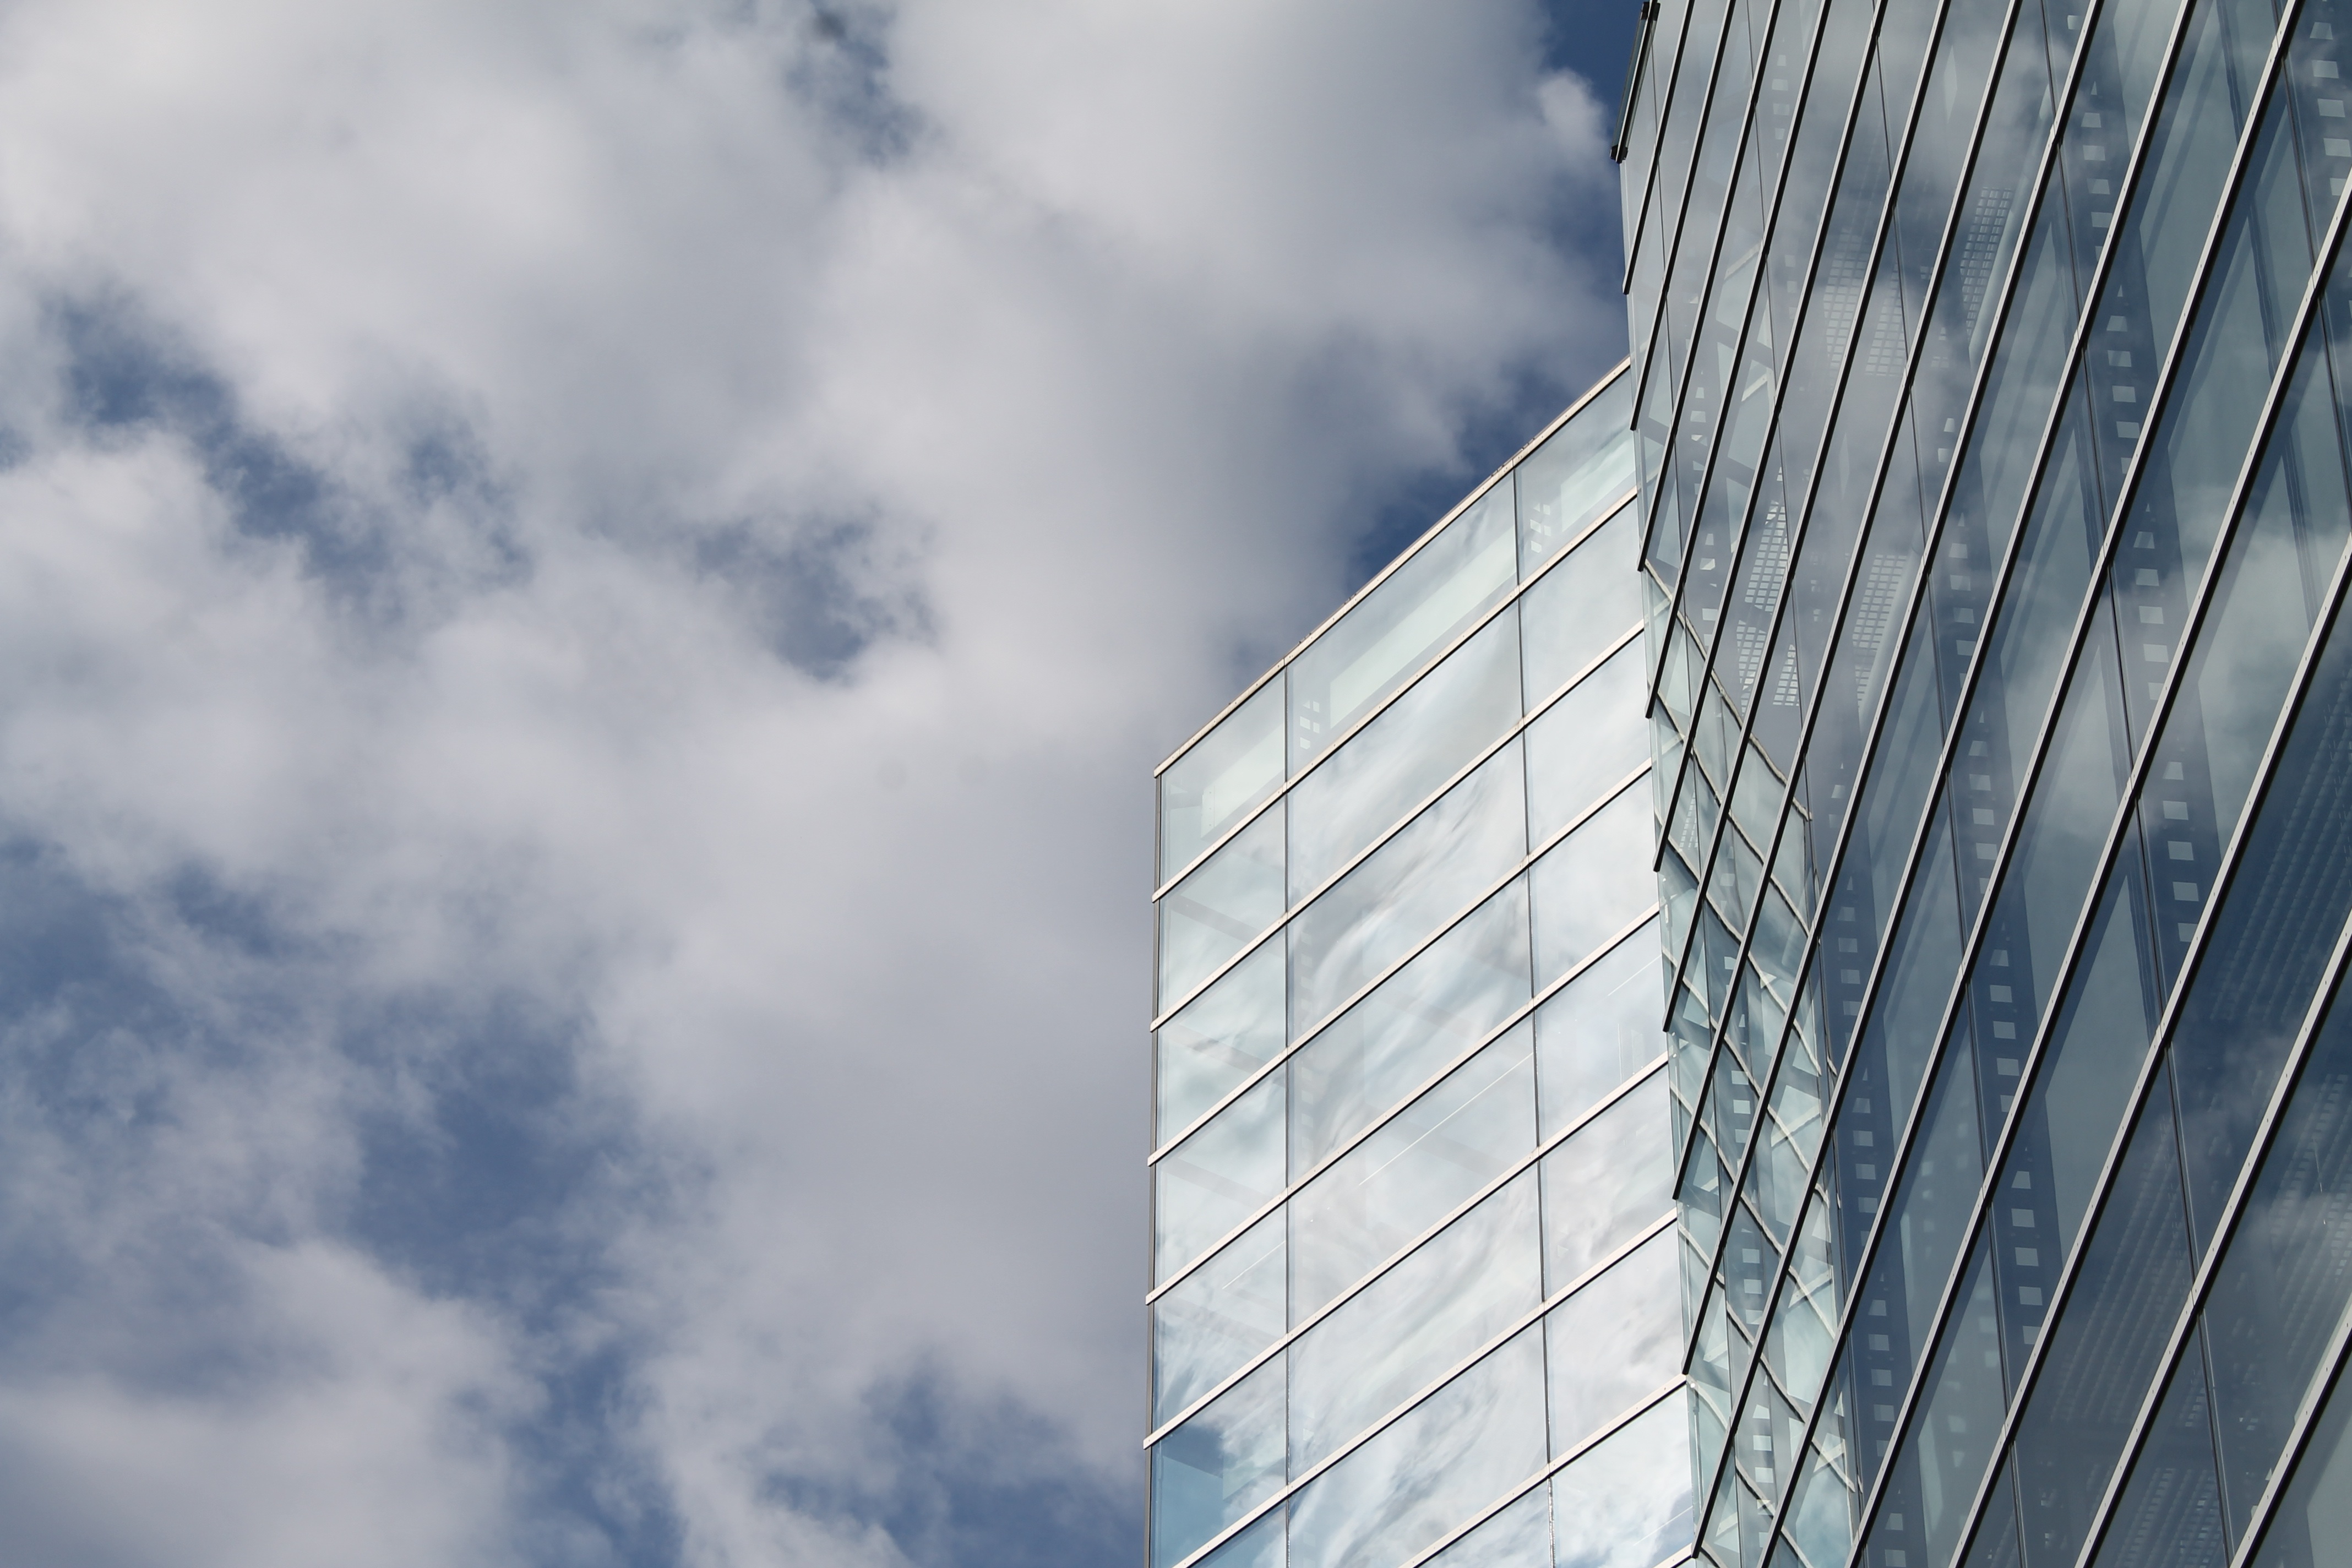
cloud, architecture, sky, glass, building, skyscraper, line, tower, facade, blue, tower block, clouds